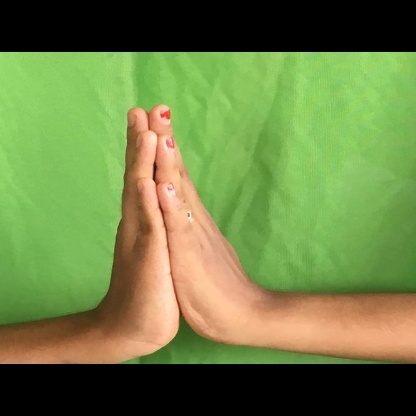
Mudra: Anjali